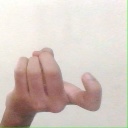
अक्षर: ज